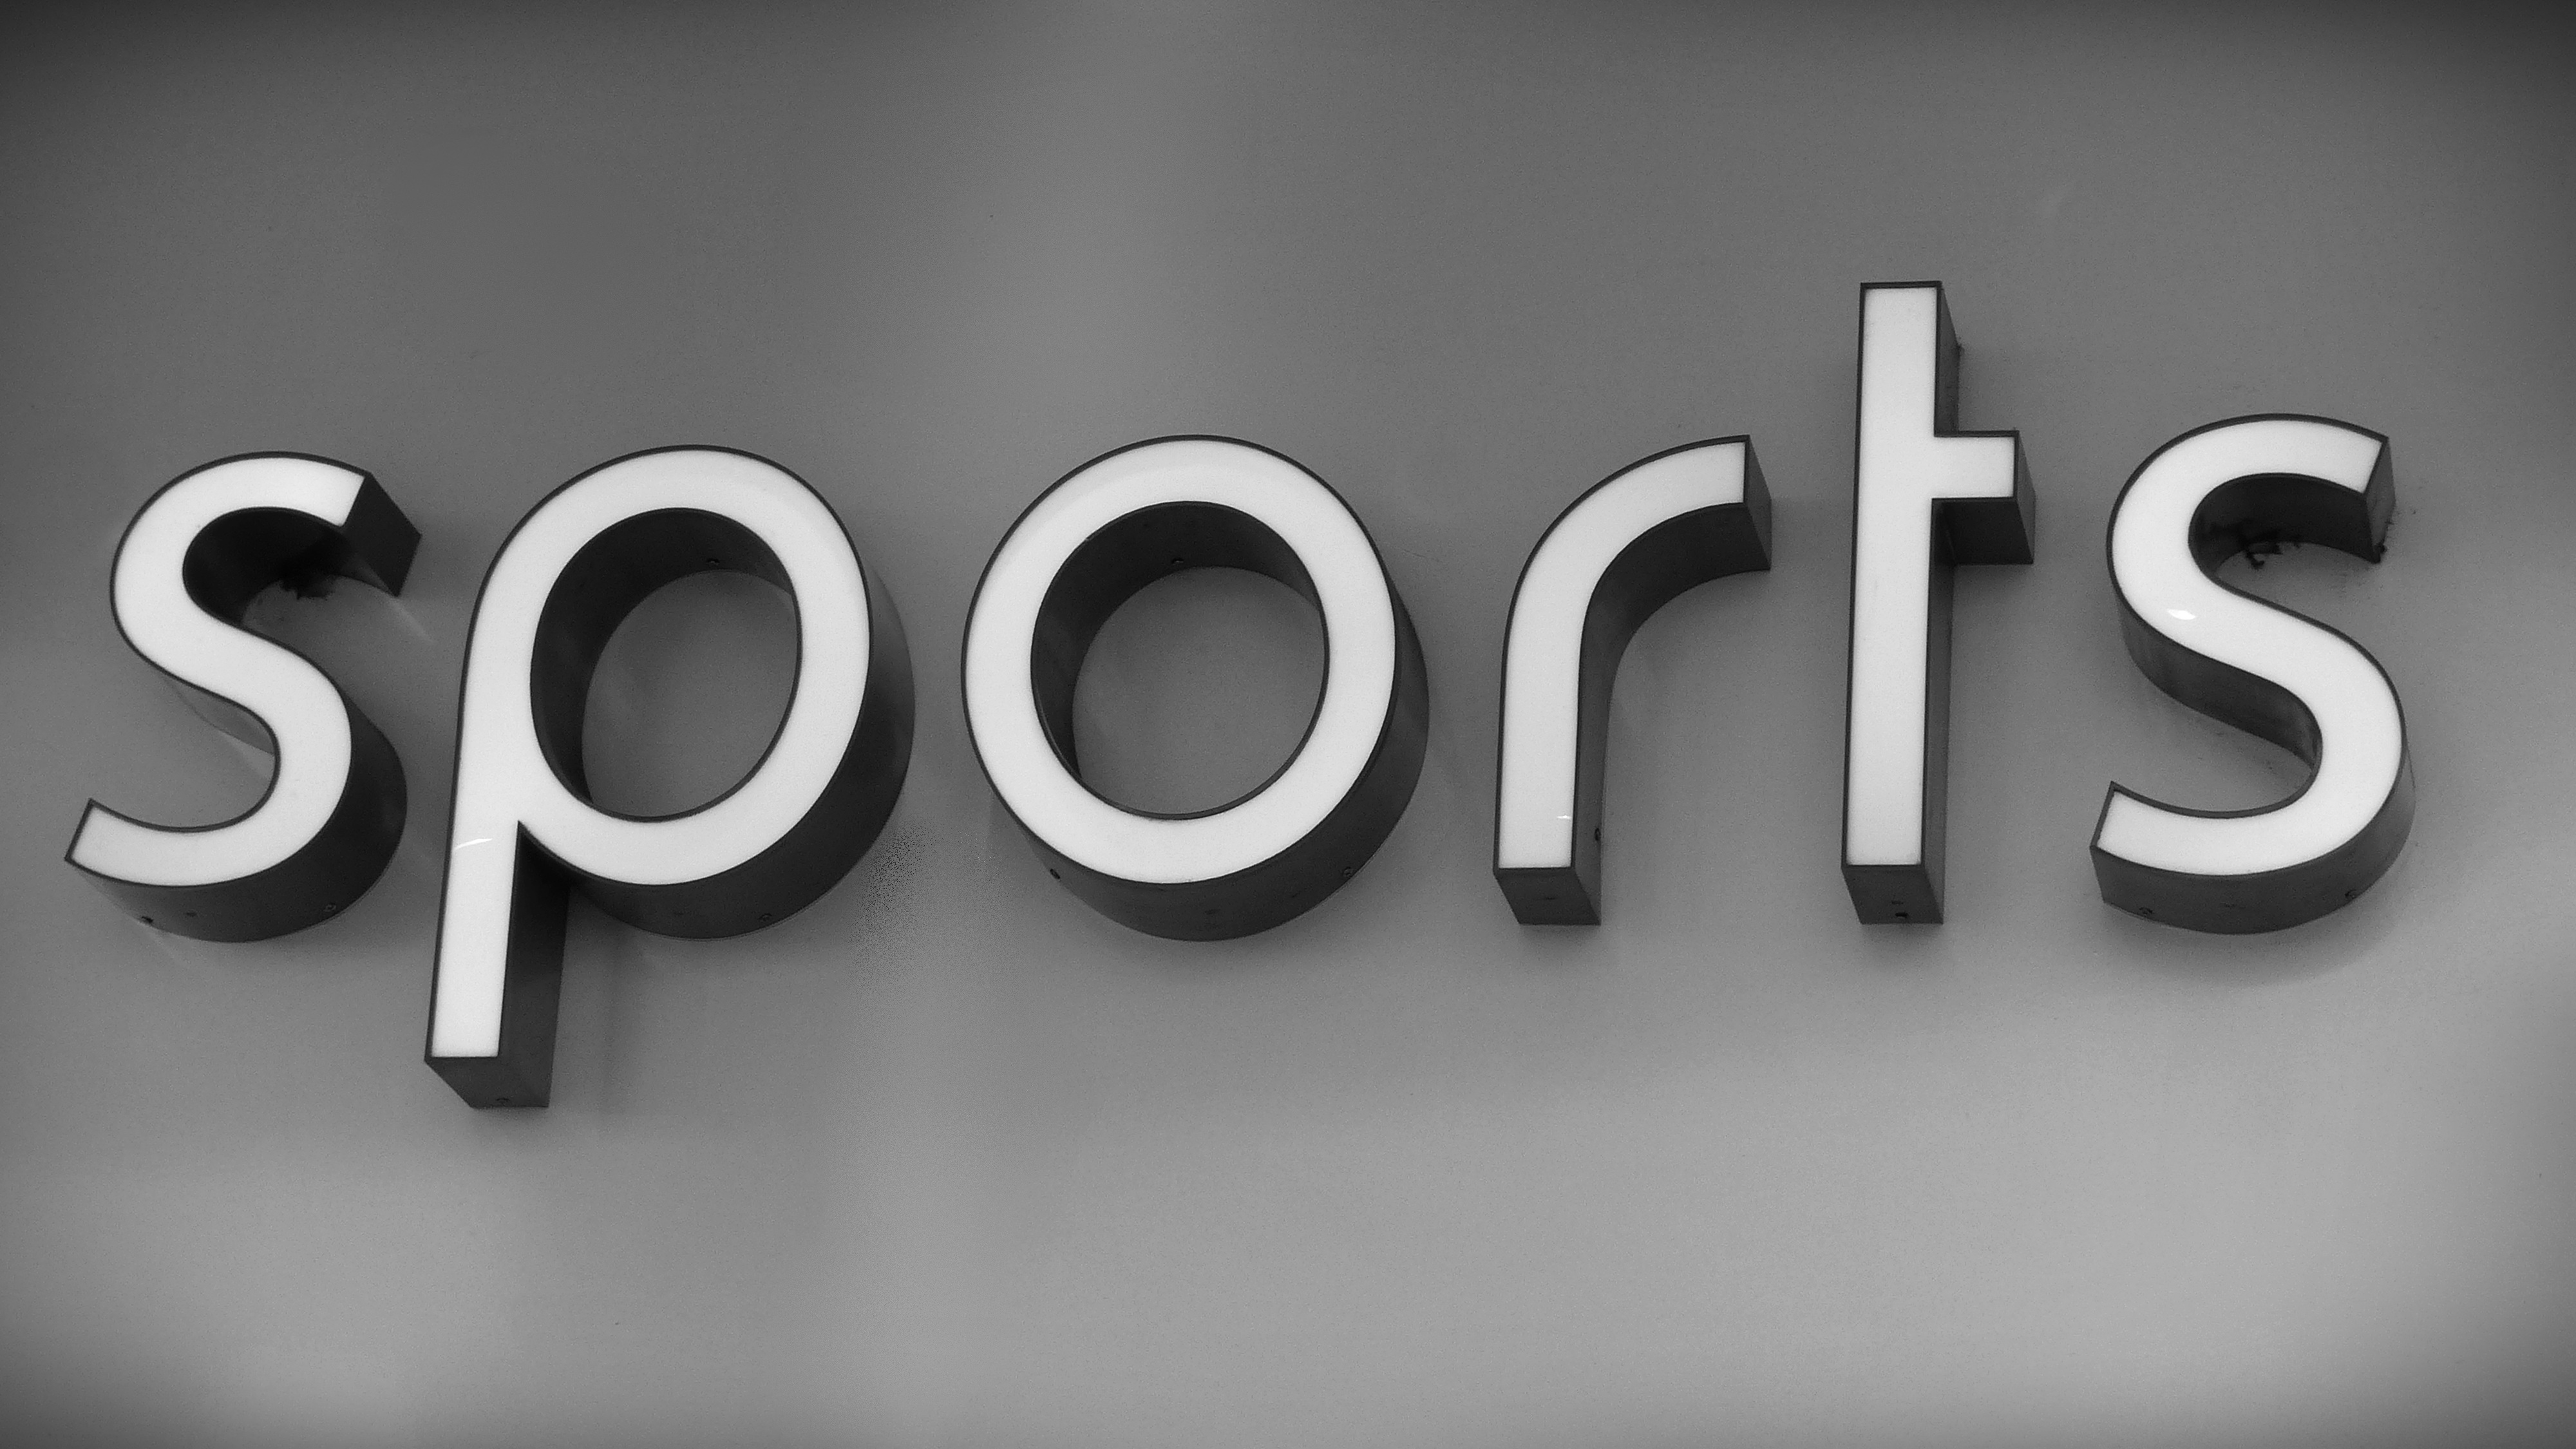
black and white, sport, number, symbol, monochrome, circle, emblem, brand, font, illustration, logo, text, trademark, lettering, monochrome photography, computer wallpaper